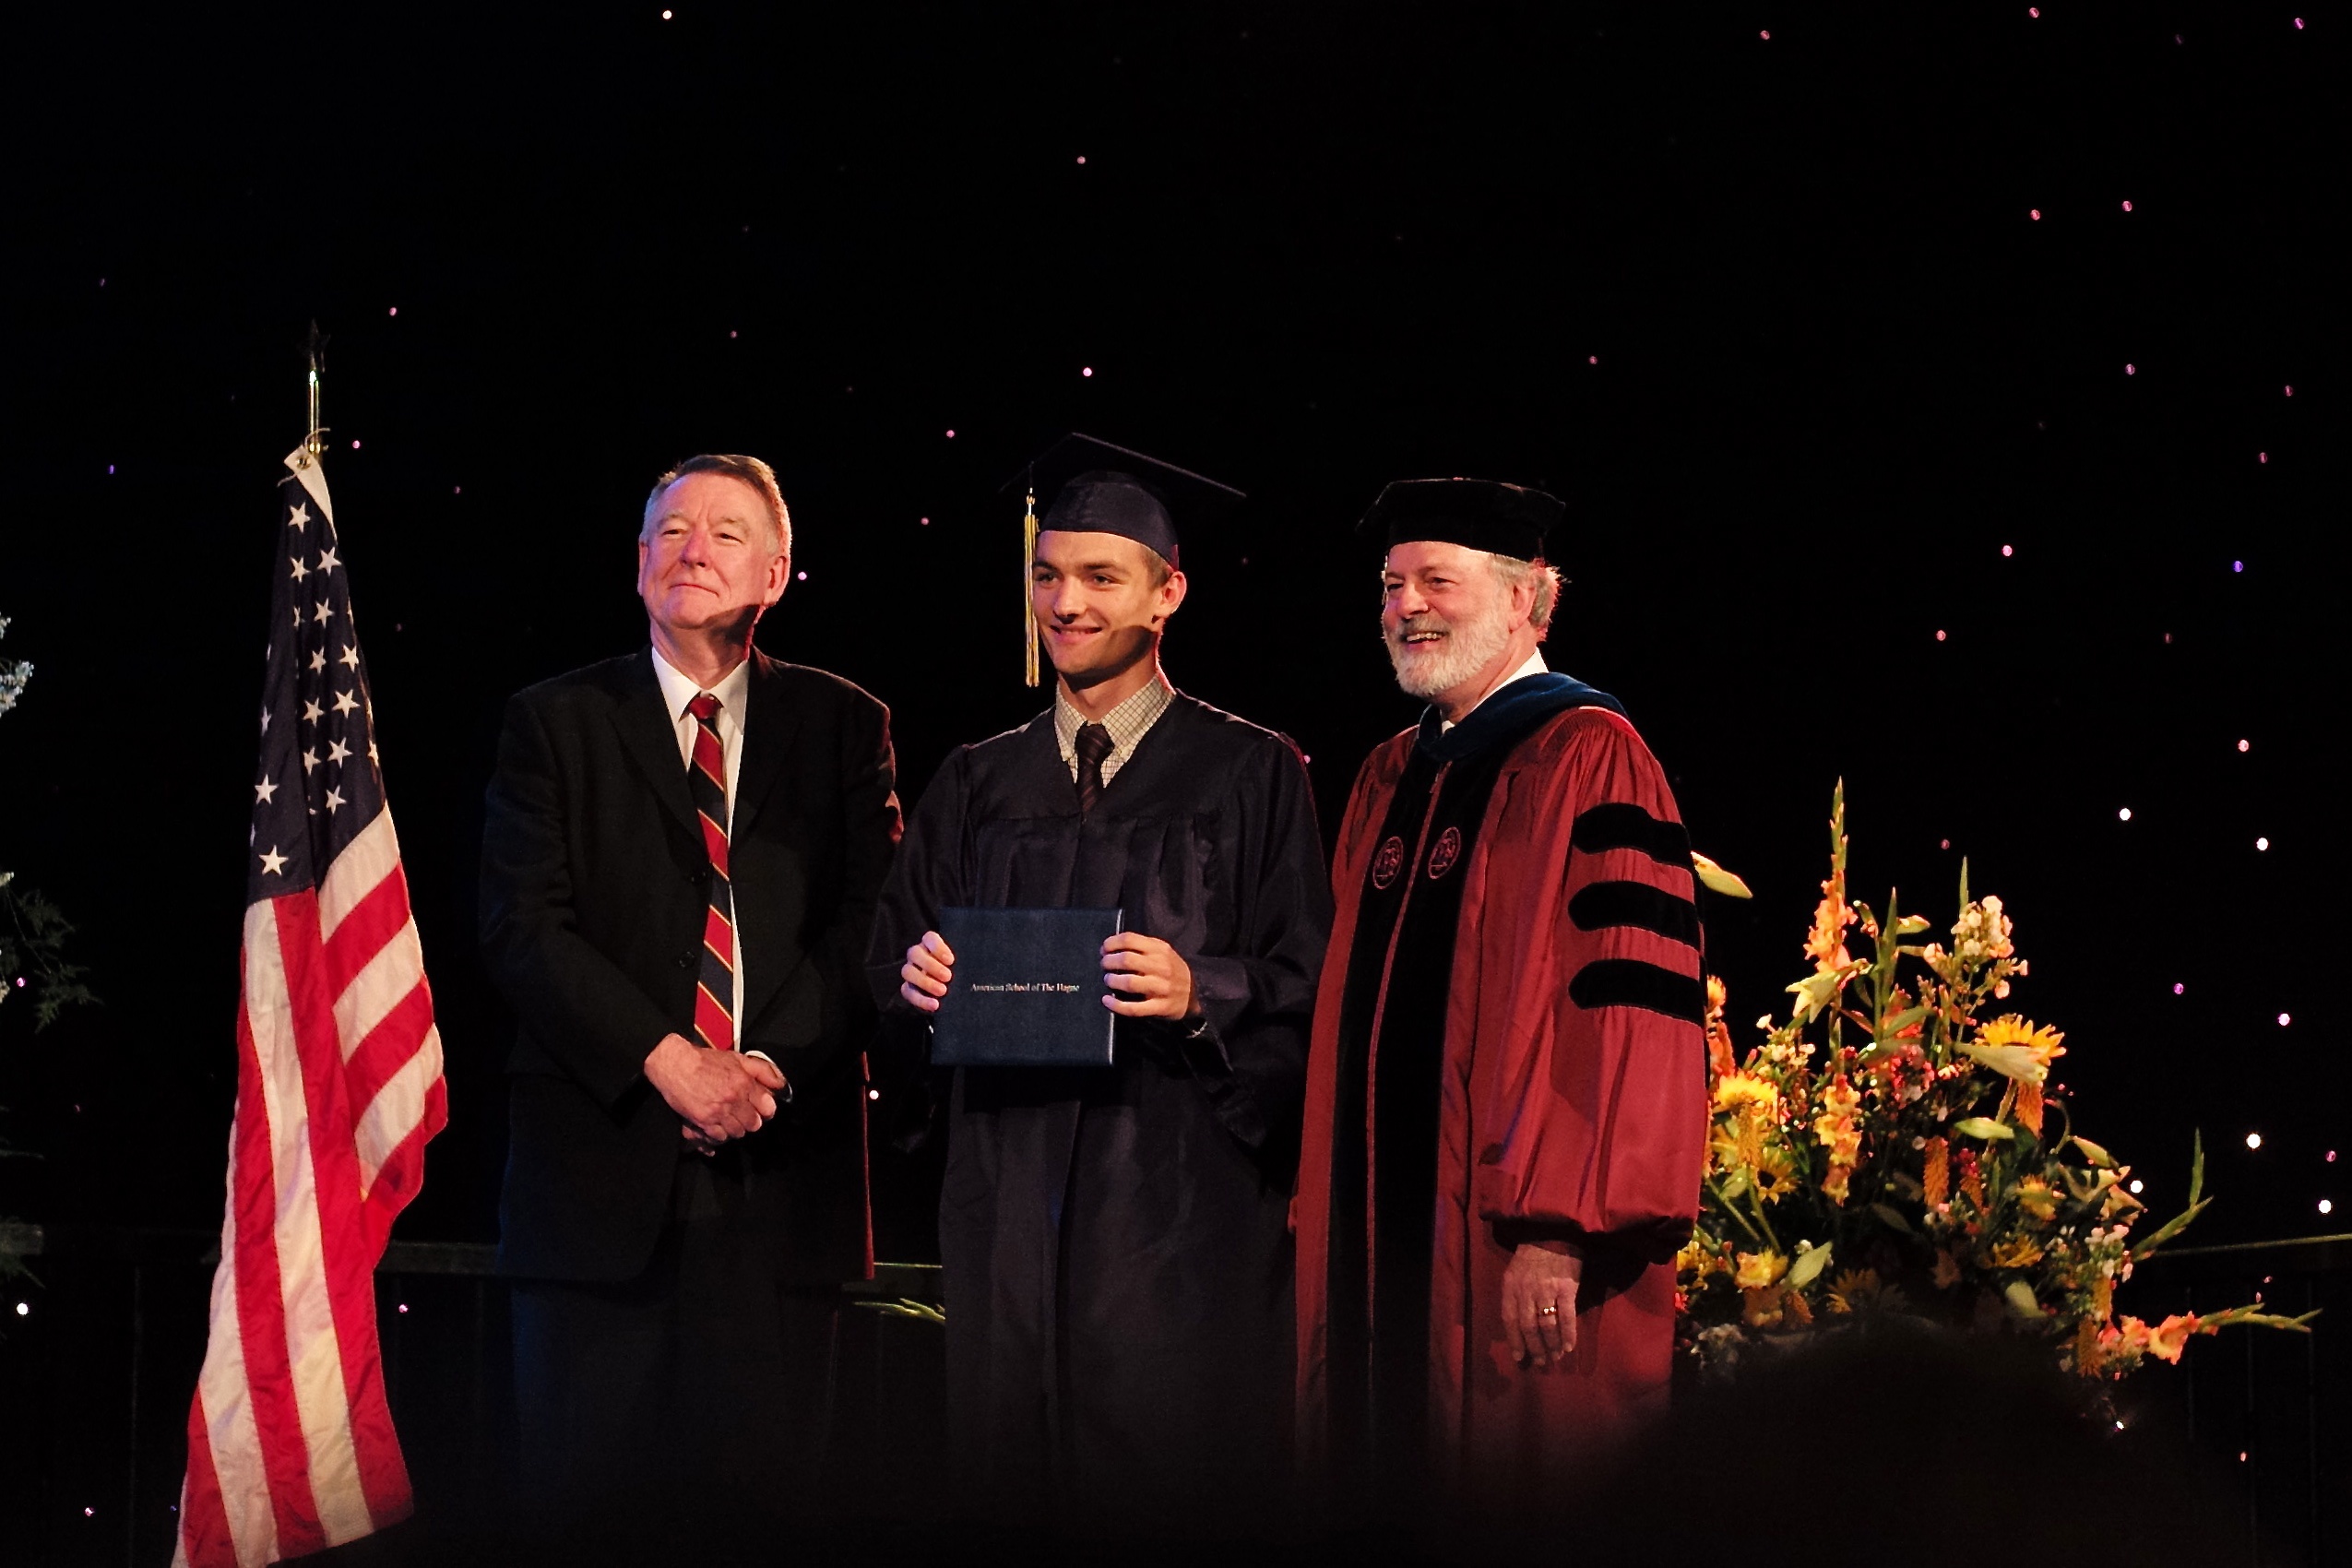
europe, high, ash, ceremony, m, f14, students, 50, school, event, leica, 240, summilux, graduation, typ, diploma, graduates, capandgown, musical theatre